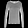
Label: Pullover